Down in the City

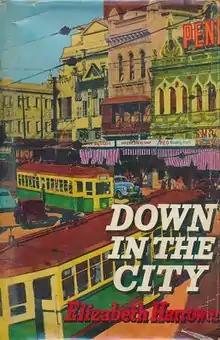
First edition

Down in the City is the 1957 debut novel by Australian writer Elizabeth Harrower. It is set in post-war Sydney and centers around the troubled marriage of a sheltered, privileged young woman to a destructive, egotistical male.